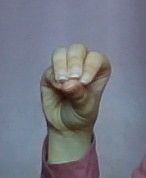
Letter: ha